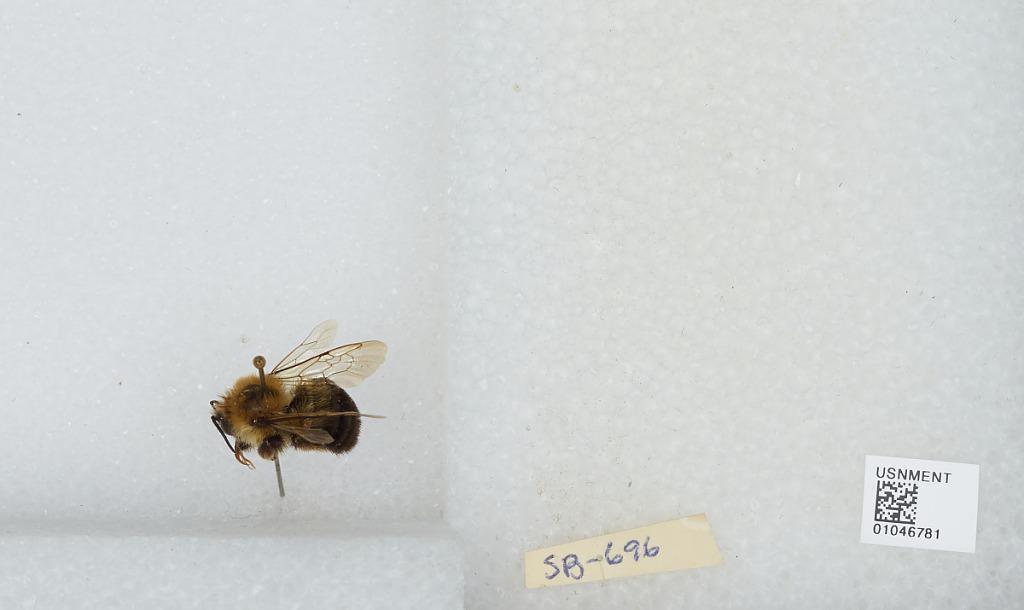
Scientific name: Bombus sp.